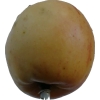
Label: Apple 14